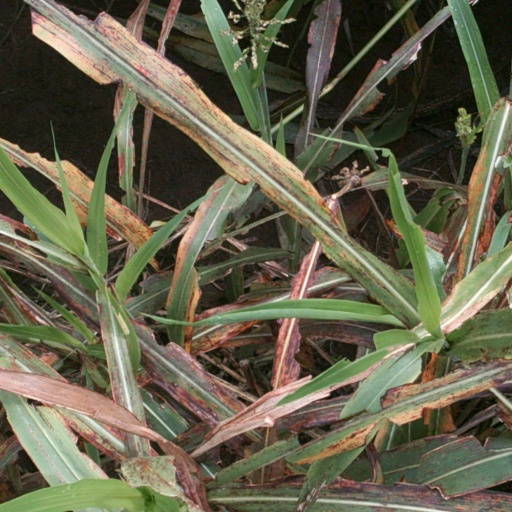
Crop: sorghum